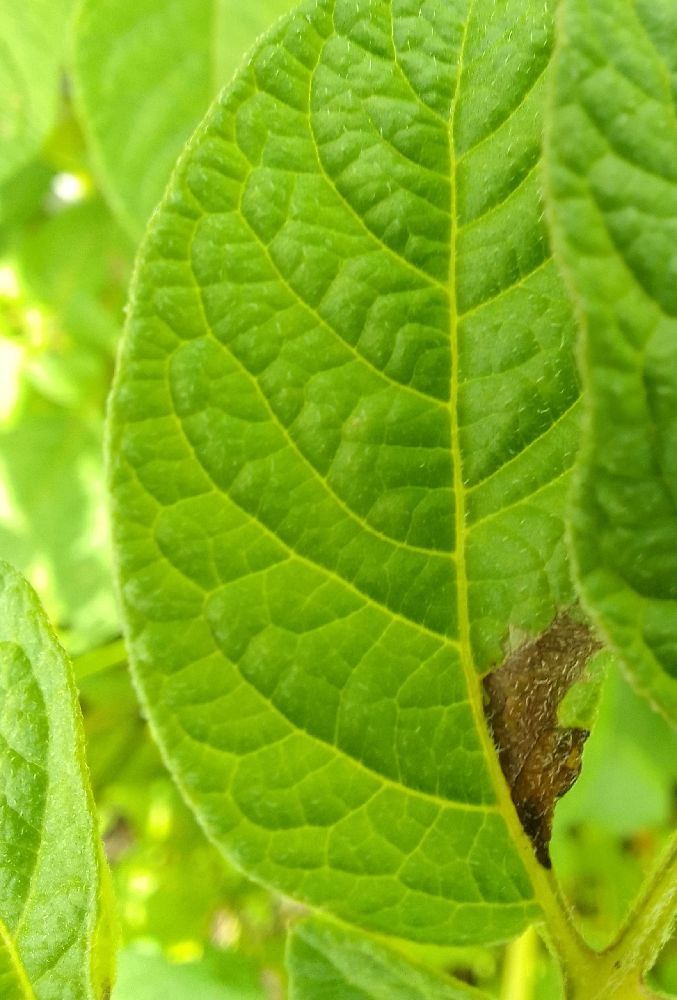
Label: Late blight